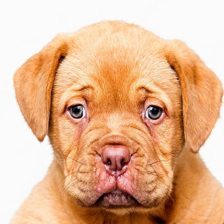
Label: animals